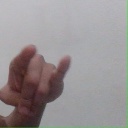
अक्षर: च